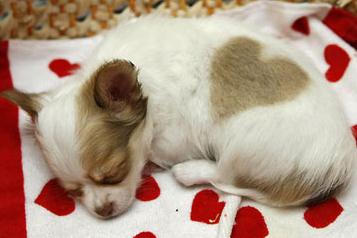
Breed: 420-n000124-Chihuahua